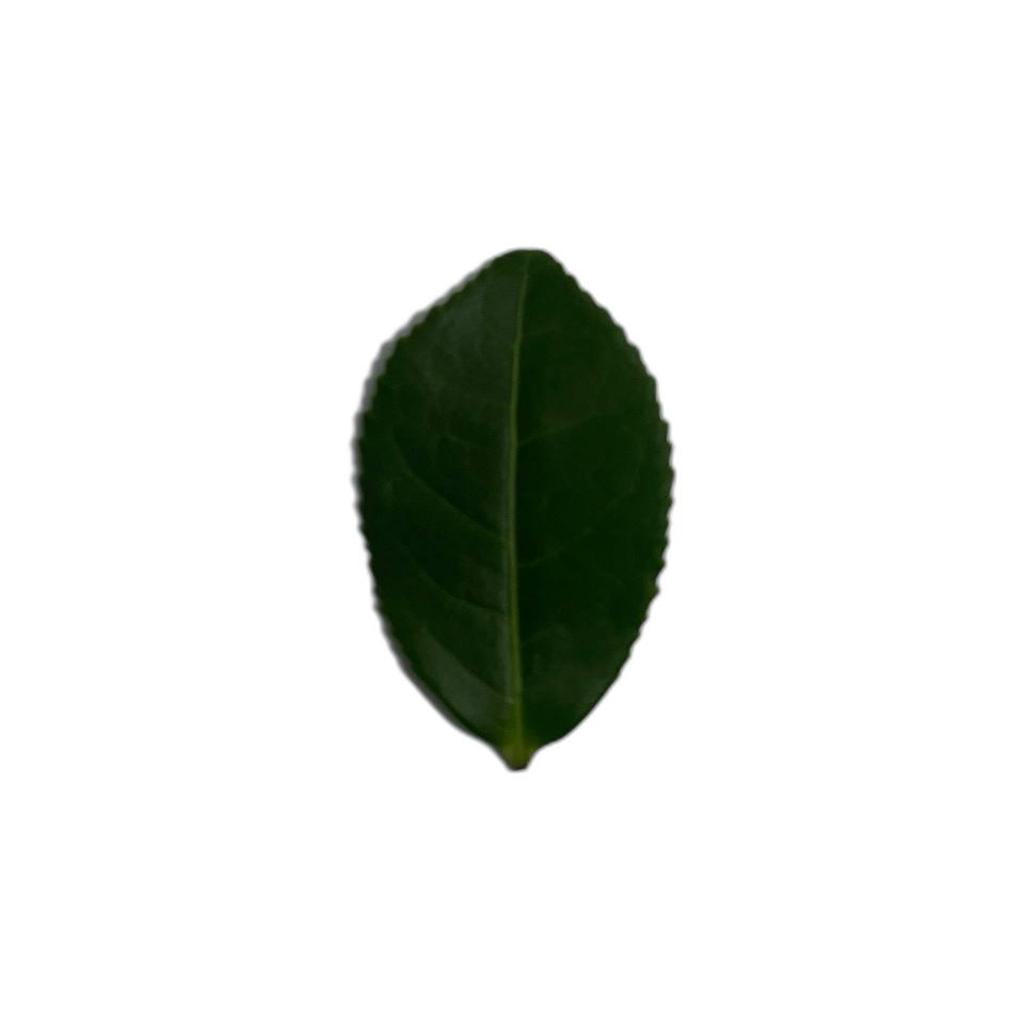
Label: Healthy